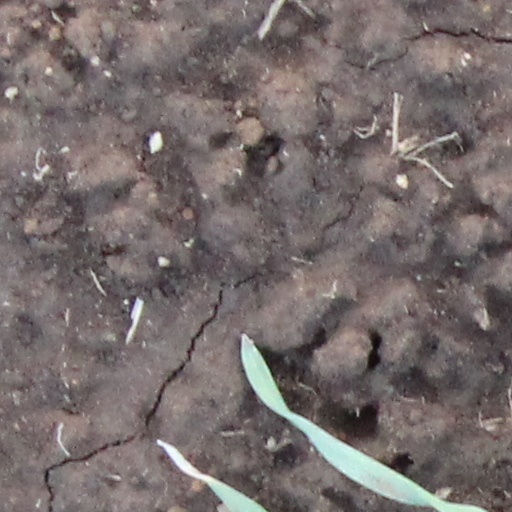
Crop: wheat